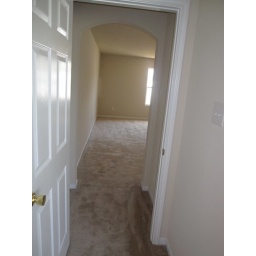
Nonsensically, I'm standing in the master bedroom looking out into the game room.